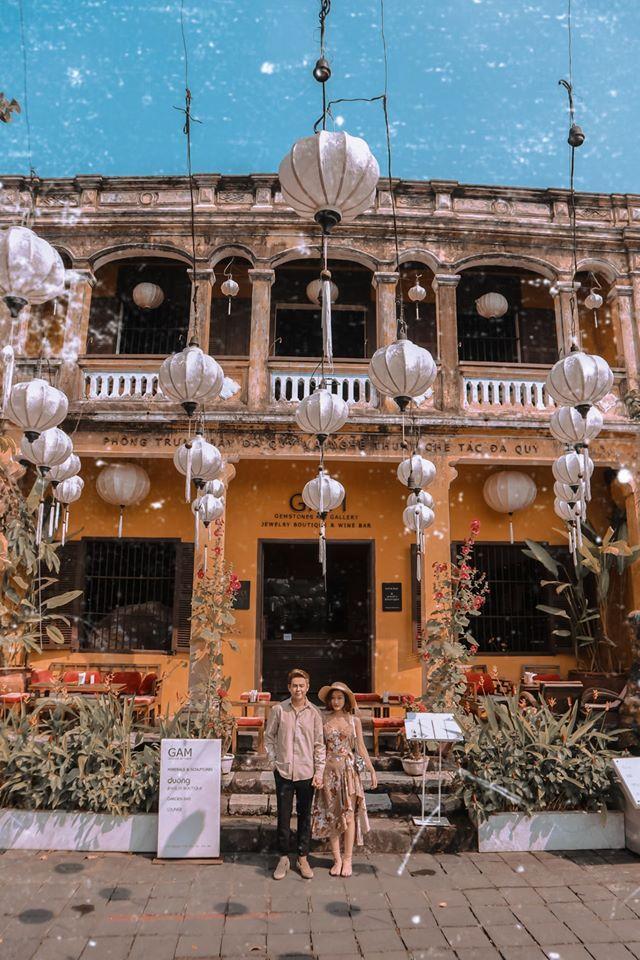
nam thanh niên và người phụ nữ đang đứng trước một quán nước